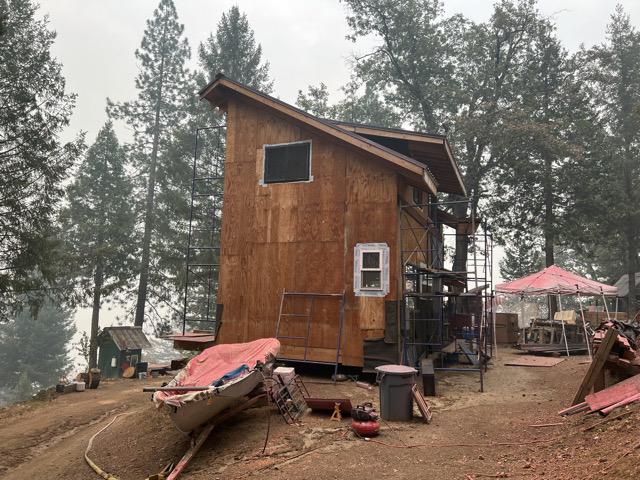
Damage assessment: no_damage